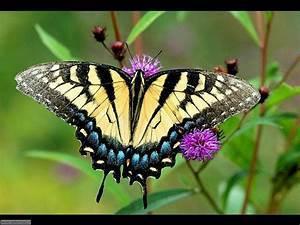
butterfly